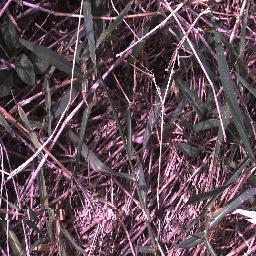
Label: negative